Lady Ferguson

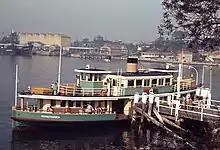
At Valentia Street Wharf (now Woolwich Wharf) as a diesel vessel, 1970

However, after World War 2, the drop in demand for ferry services increased. In 1951, annual patronage dropped to 9 million and the NSW State Government took over Sydney Ferries Limited and its remaining fleet and assets. The Port Jackson and Manly Steamship Company, which ran the Manly service, was paid to run the services. The services and fleet were quickly rationalised with most of the larger remaining timber K-class steamers being decommissioned. However, the five relatively small and economical "Lady-class" ferries were retained. Throughout the remainder of the 1950s and into the 1960s, they became the back-bone of Sydney Harbour's non-Manly ferry fleet, along with "Karingal" and "Karrabee" the smallest of the K-class ferries. Their routes were expanded to all inner-harbour (ie, non-Manly) services including Taronga Park Zoo, Milsons Point, Cremorne and Hunters Hill.